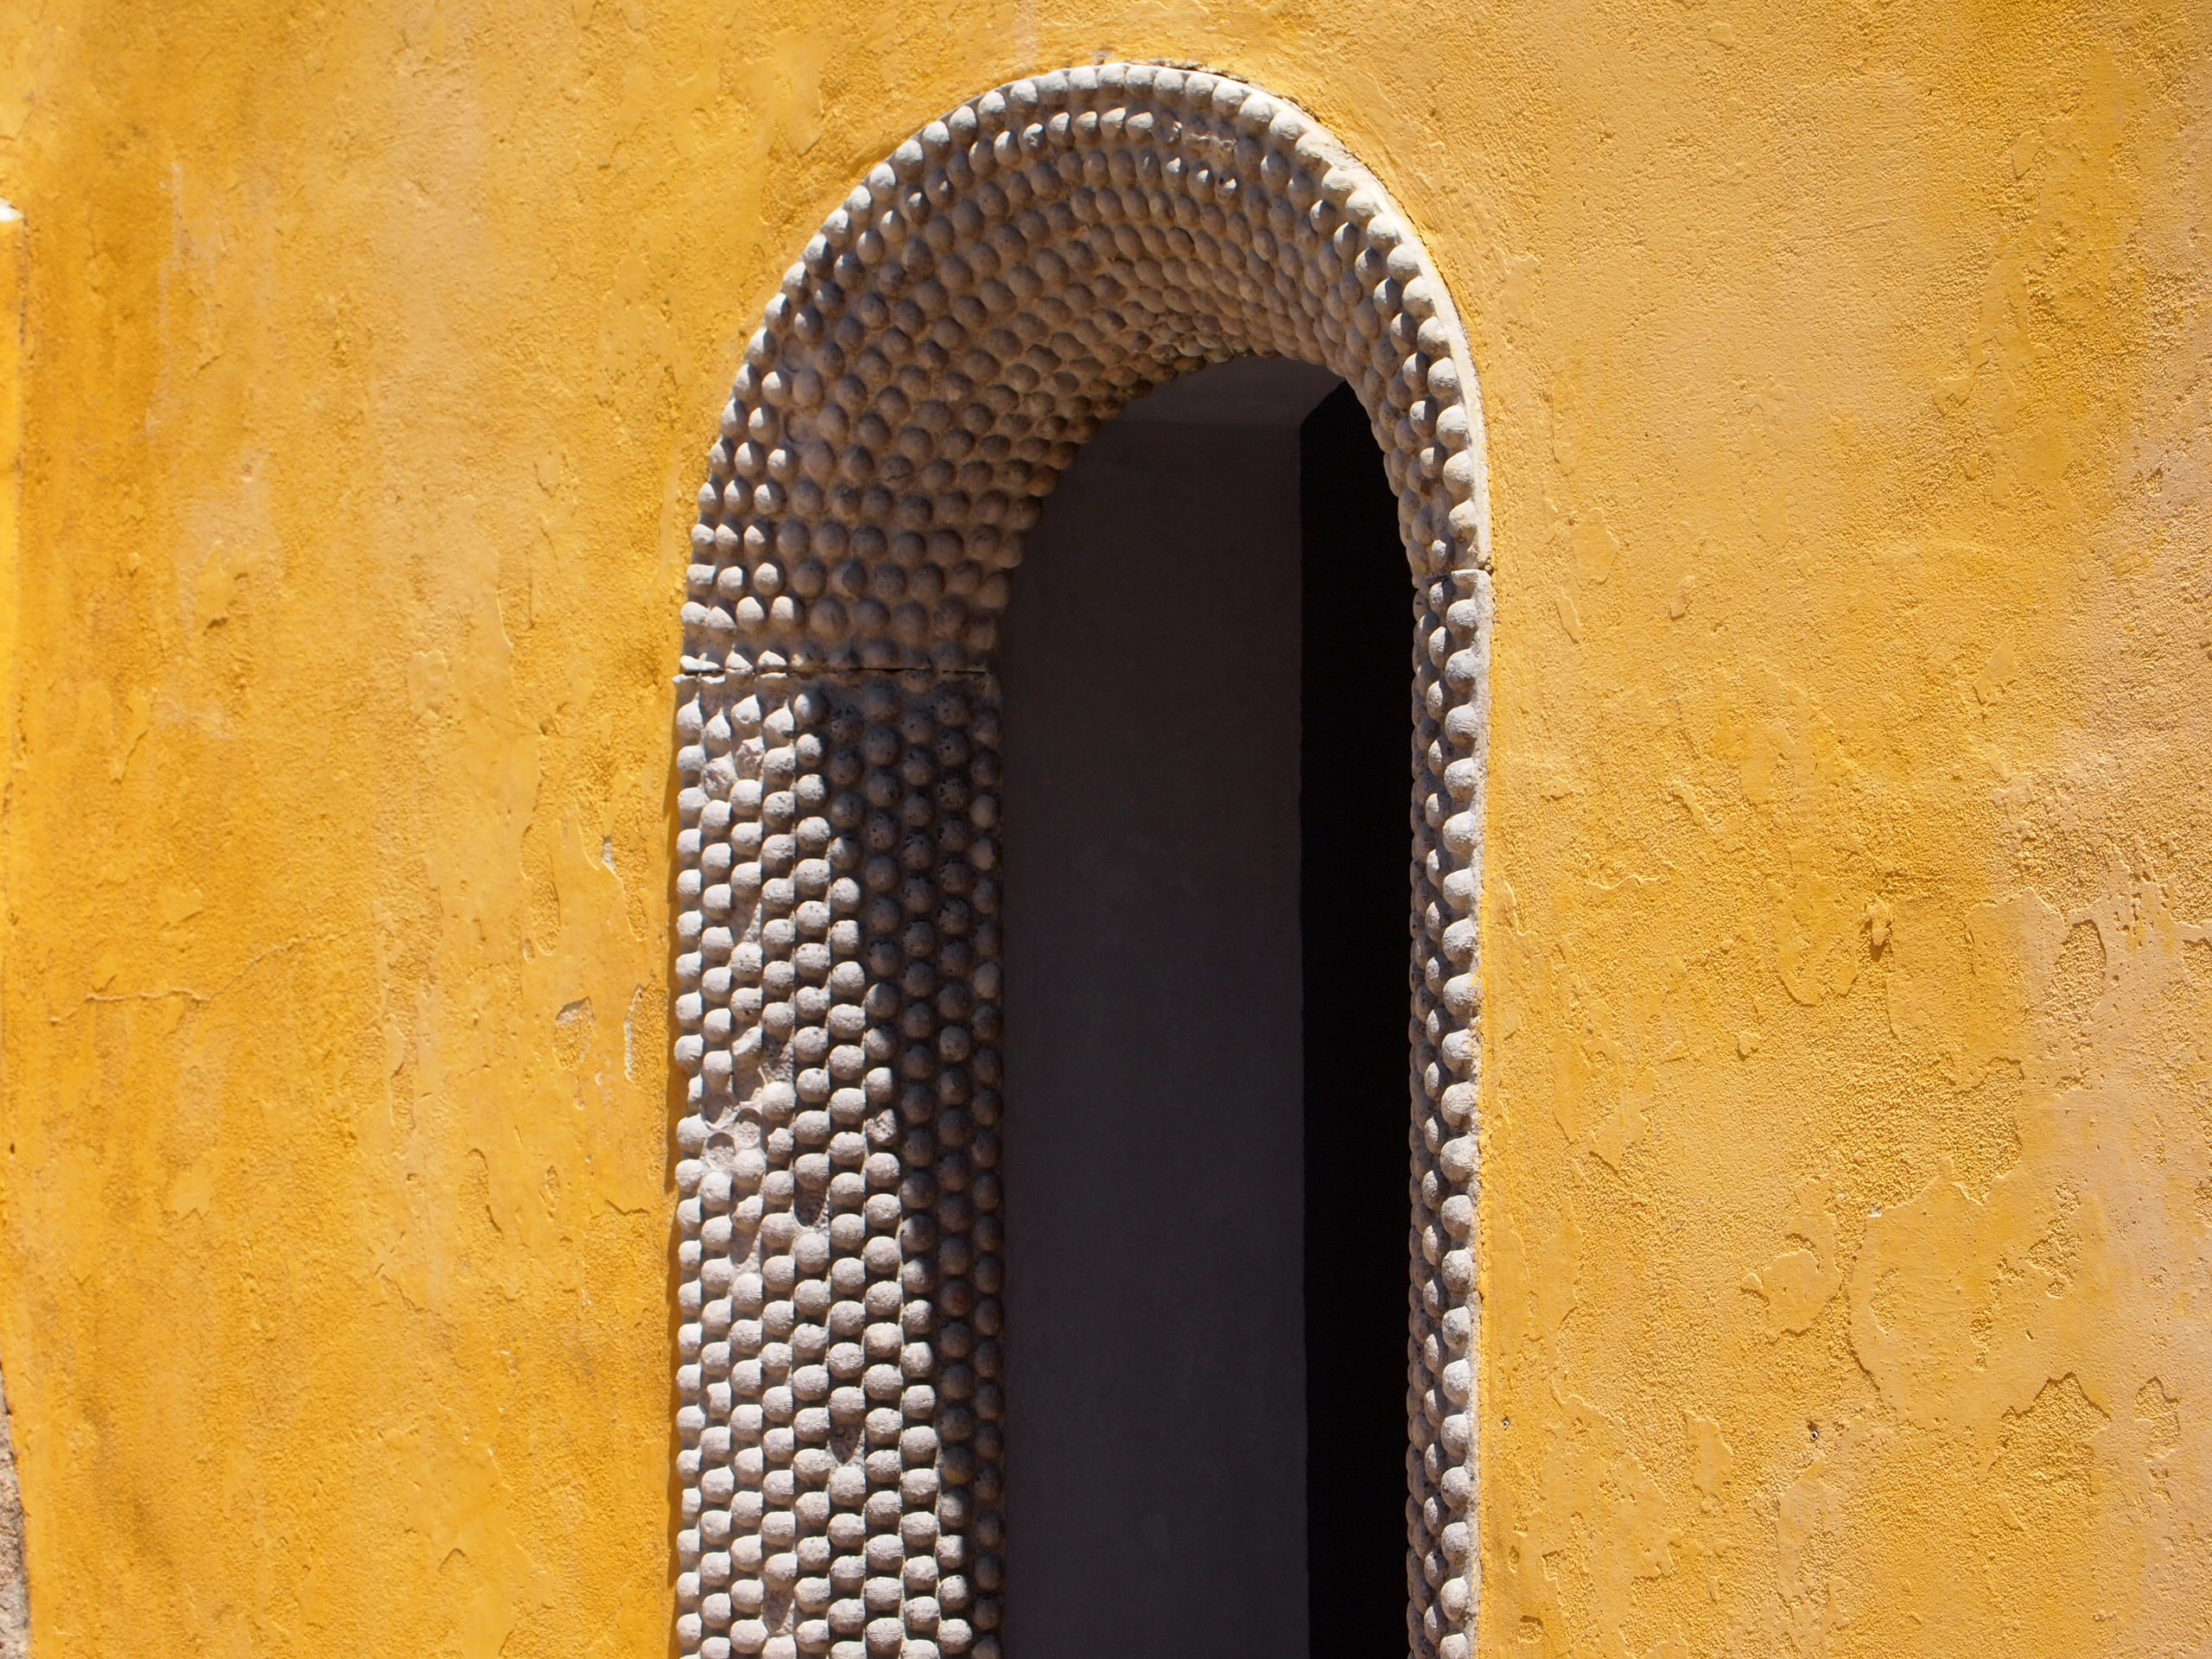
spiral, number, old, wall, arch, yellow, door, material, circle, arc, shape, input, portal, output